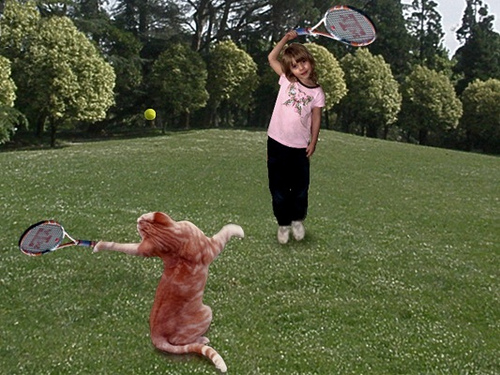
cô bé đang giơ vợt tennis lên cao tạo dáng chụp hình